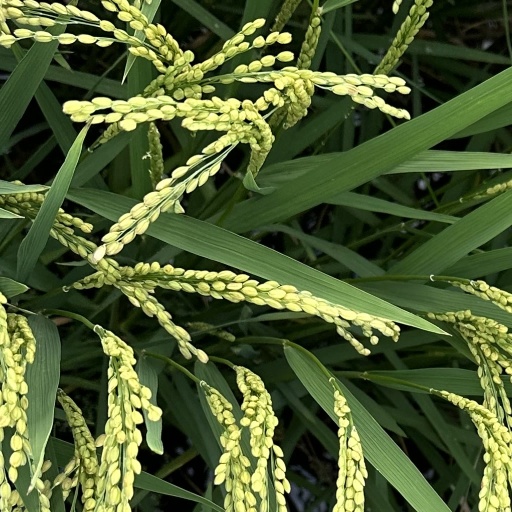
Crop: rice